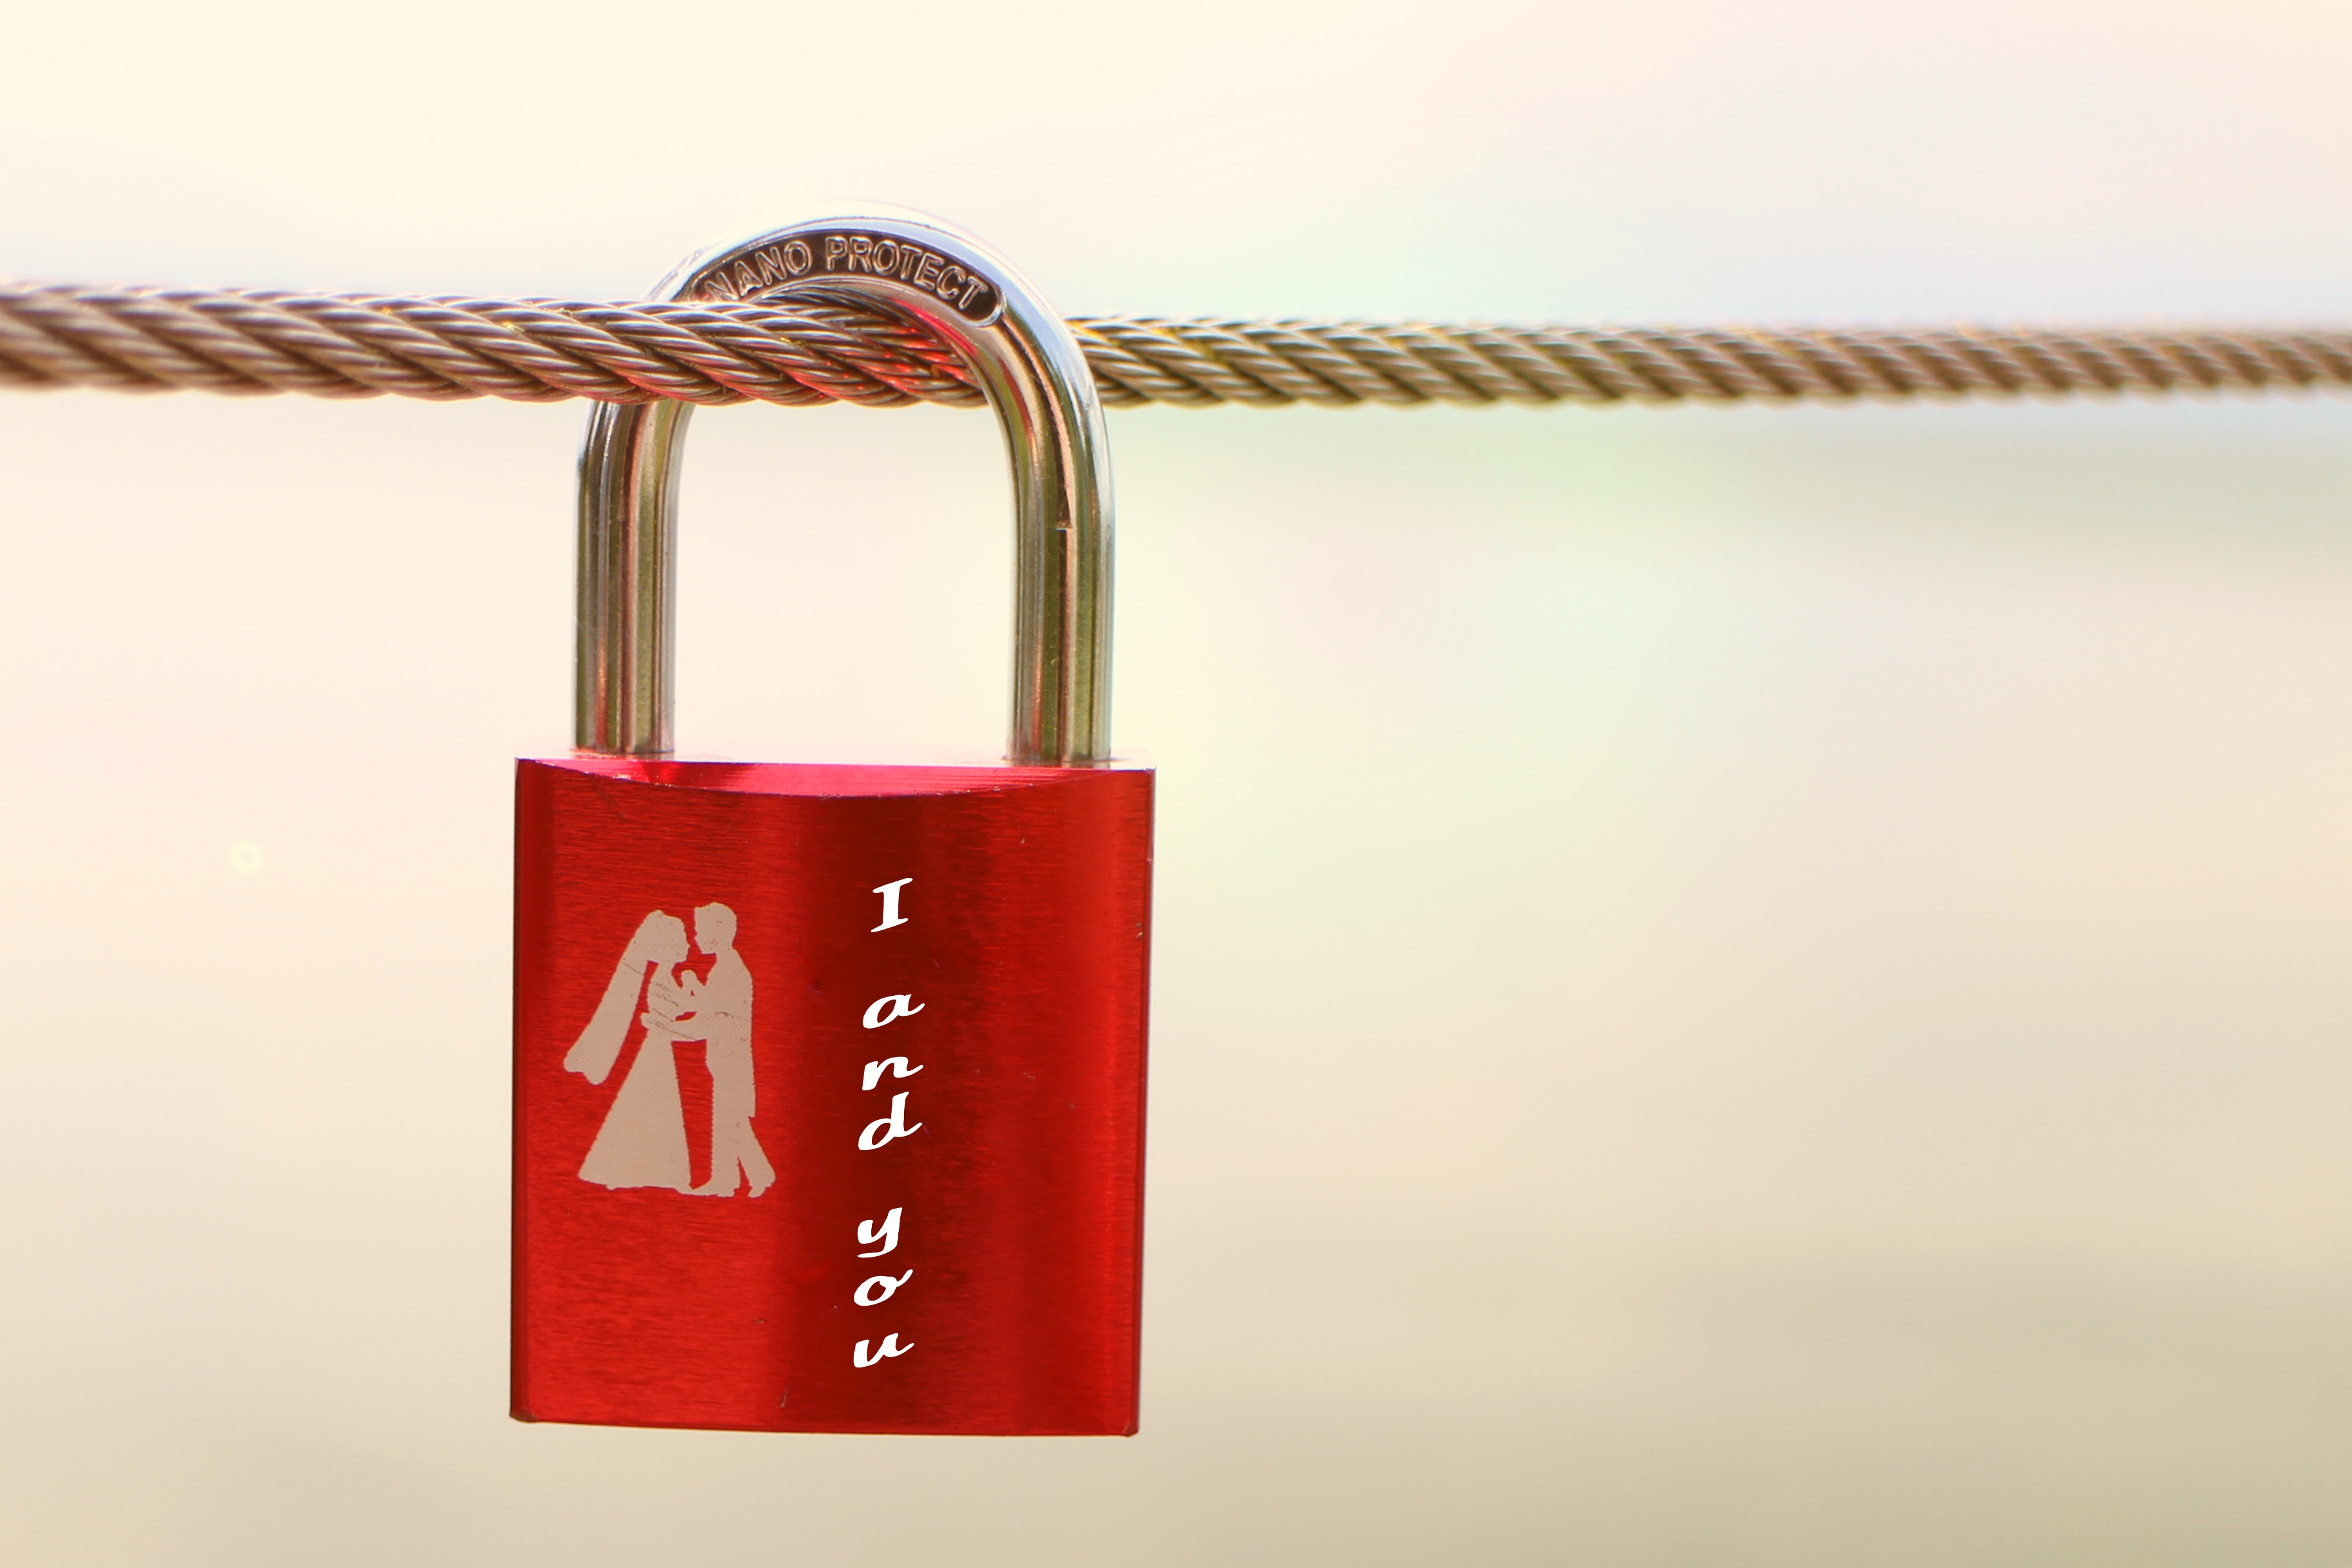
silhouette, red, metal, lighting, padlock, close up, product, chrome, steel cable, wire rope, steel rope